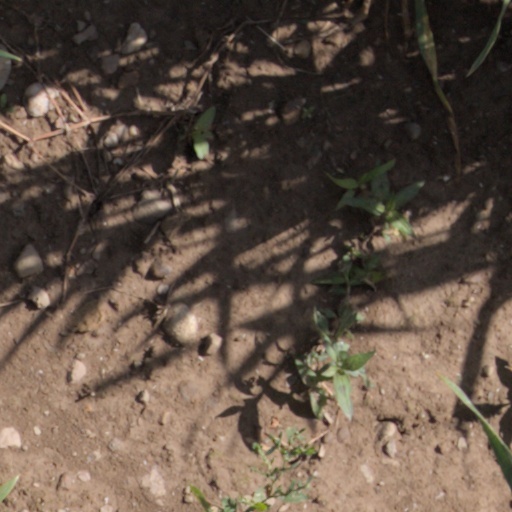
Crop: wheat